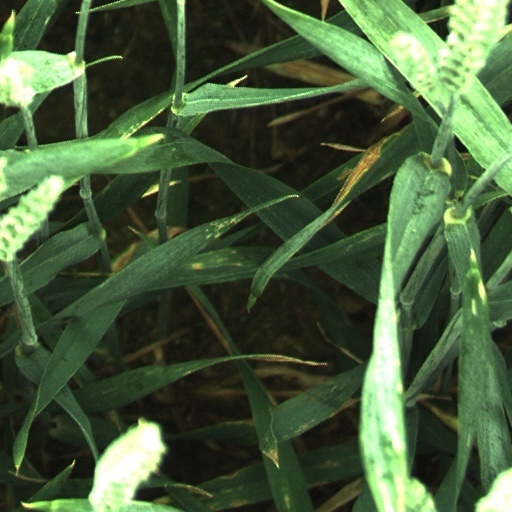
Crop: wheat